Ashat Raqymjanov

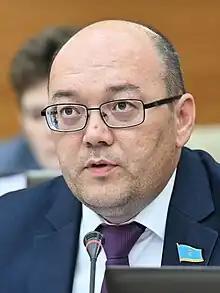
Rahymjanov in 2023

Ashat Nurmagambetuly Raqymjanov ("Ashat Nūrmağambetūly Raqymjanov", ; born 10 June 1983) is a Kazakh politician who's serving as the chairman of Nationwide Social Democratic Party (JSDP) since 6 September 2019. Prior to that, he was chairman of the Astana City Branch of the JSDP.